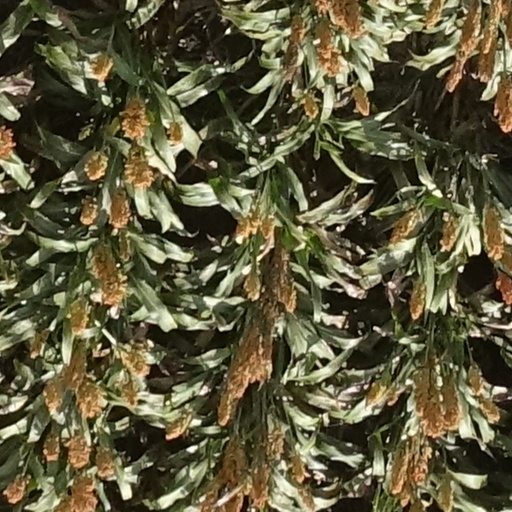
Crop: sorghum